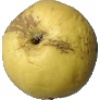
Label: Apple Golden 1